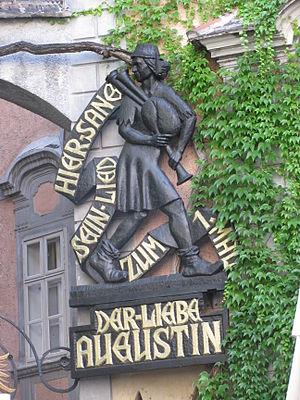
Marx Augustin fut un ménestrel, joueur de cornemuse et un poète. Il est essentiellement connu pour sa chanson Oh du lieber Augustin.